Openbare Bibliotheek Amsterdam

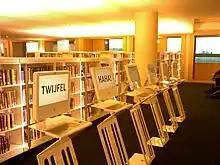
The interior of the Central Library

The Central Library or OBA Oosterdok has a floor surface of 28,500 m, spread out over 10 floors, 1200 seats, of which 600 with Internet-connected computers and a staff of 200. Also included are an auditorium, an exhibition room, the Library Museum, the Gerard Reve Museum and 2000 parking spaces for bicycles. On the seventh floor is a restaurant with a south-facing terrace.